Kathryn Roberts

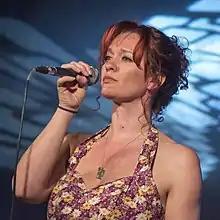
Roberts in 2015

Kathryn Roberts is an English folk singer, from Barnsley, South Yorkshire.